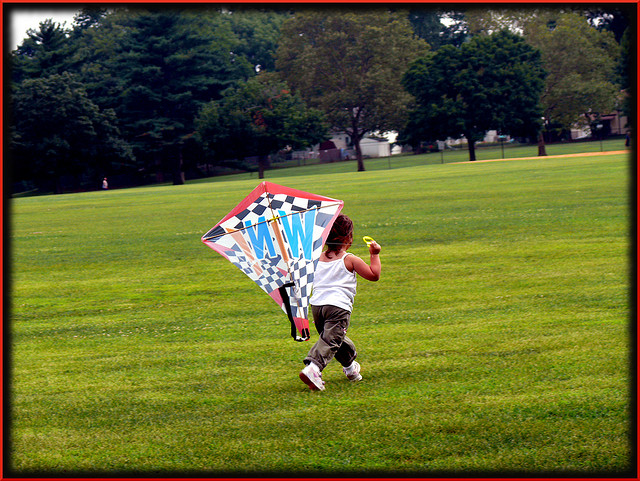
user: Given an image and a question. Answer the question in a short answer. Question: Who invented the toy the girl in holding? Short Answer:
assistant: mozi and lu ban